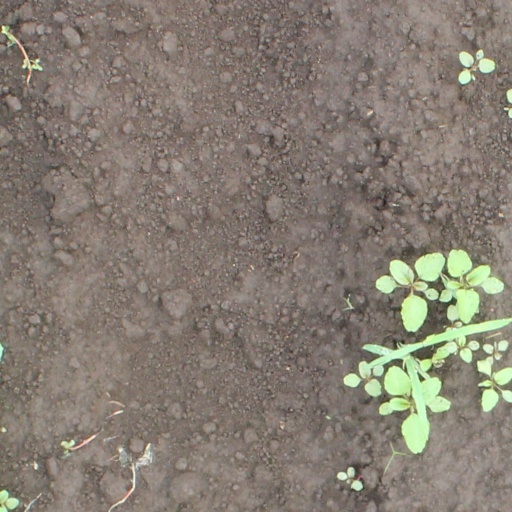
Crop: soybean